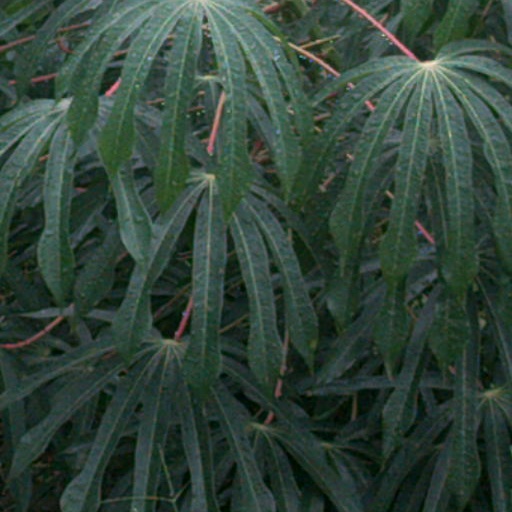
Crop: cassava